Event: Nepal Earthquake
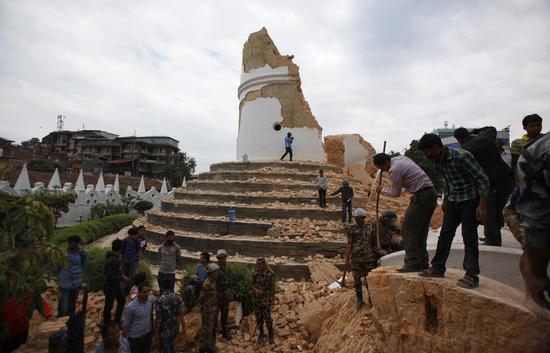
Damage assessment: damage